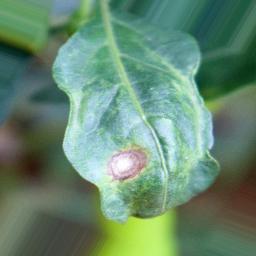
Label: cercospora